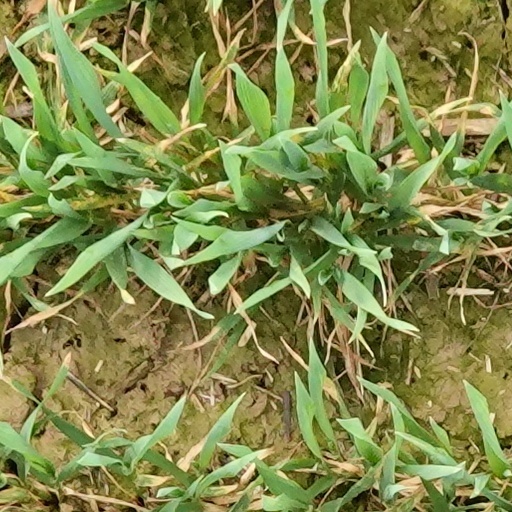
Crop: wheat